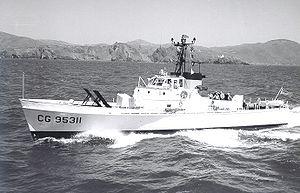
La liste des navires de l'United States Coast Guard est une liste de tous les navires de l'United States Coast Guard à avoir été en service au cours de son histoire. Les navires sont regroupés en fonction de leur classe et de leur taille.